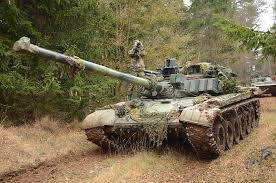
Label: Tank